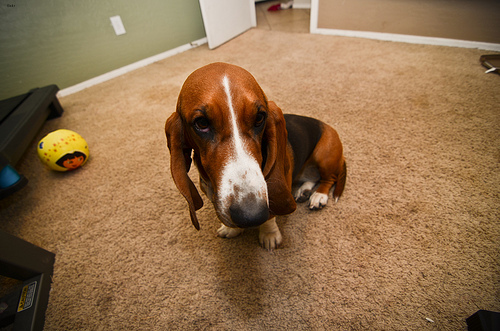
Breed: basset